Dixie Carter

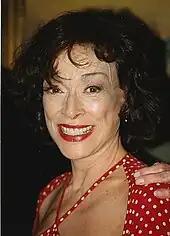
Carter in 2000

In 1967, Carter married Arthur Carter (no relation), businessman and publisher of the "New York Observer". Following the birth of their daughters-- Mary Dixie (1968) and Ginna (1970)-- Carter left acting for eight years to raise the girls with Arthur's three children, Jon, Whendy and Ellen Carter.